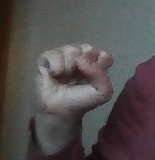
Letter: saad